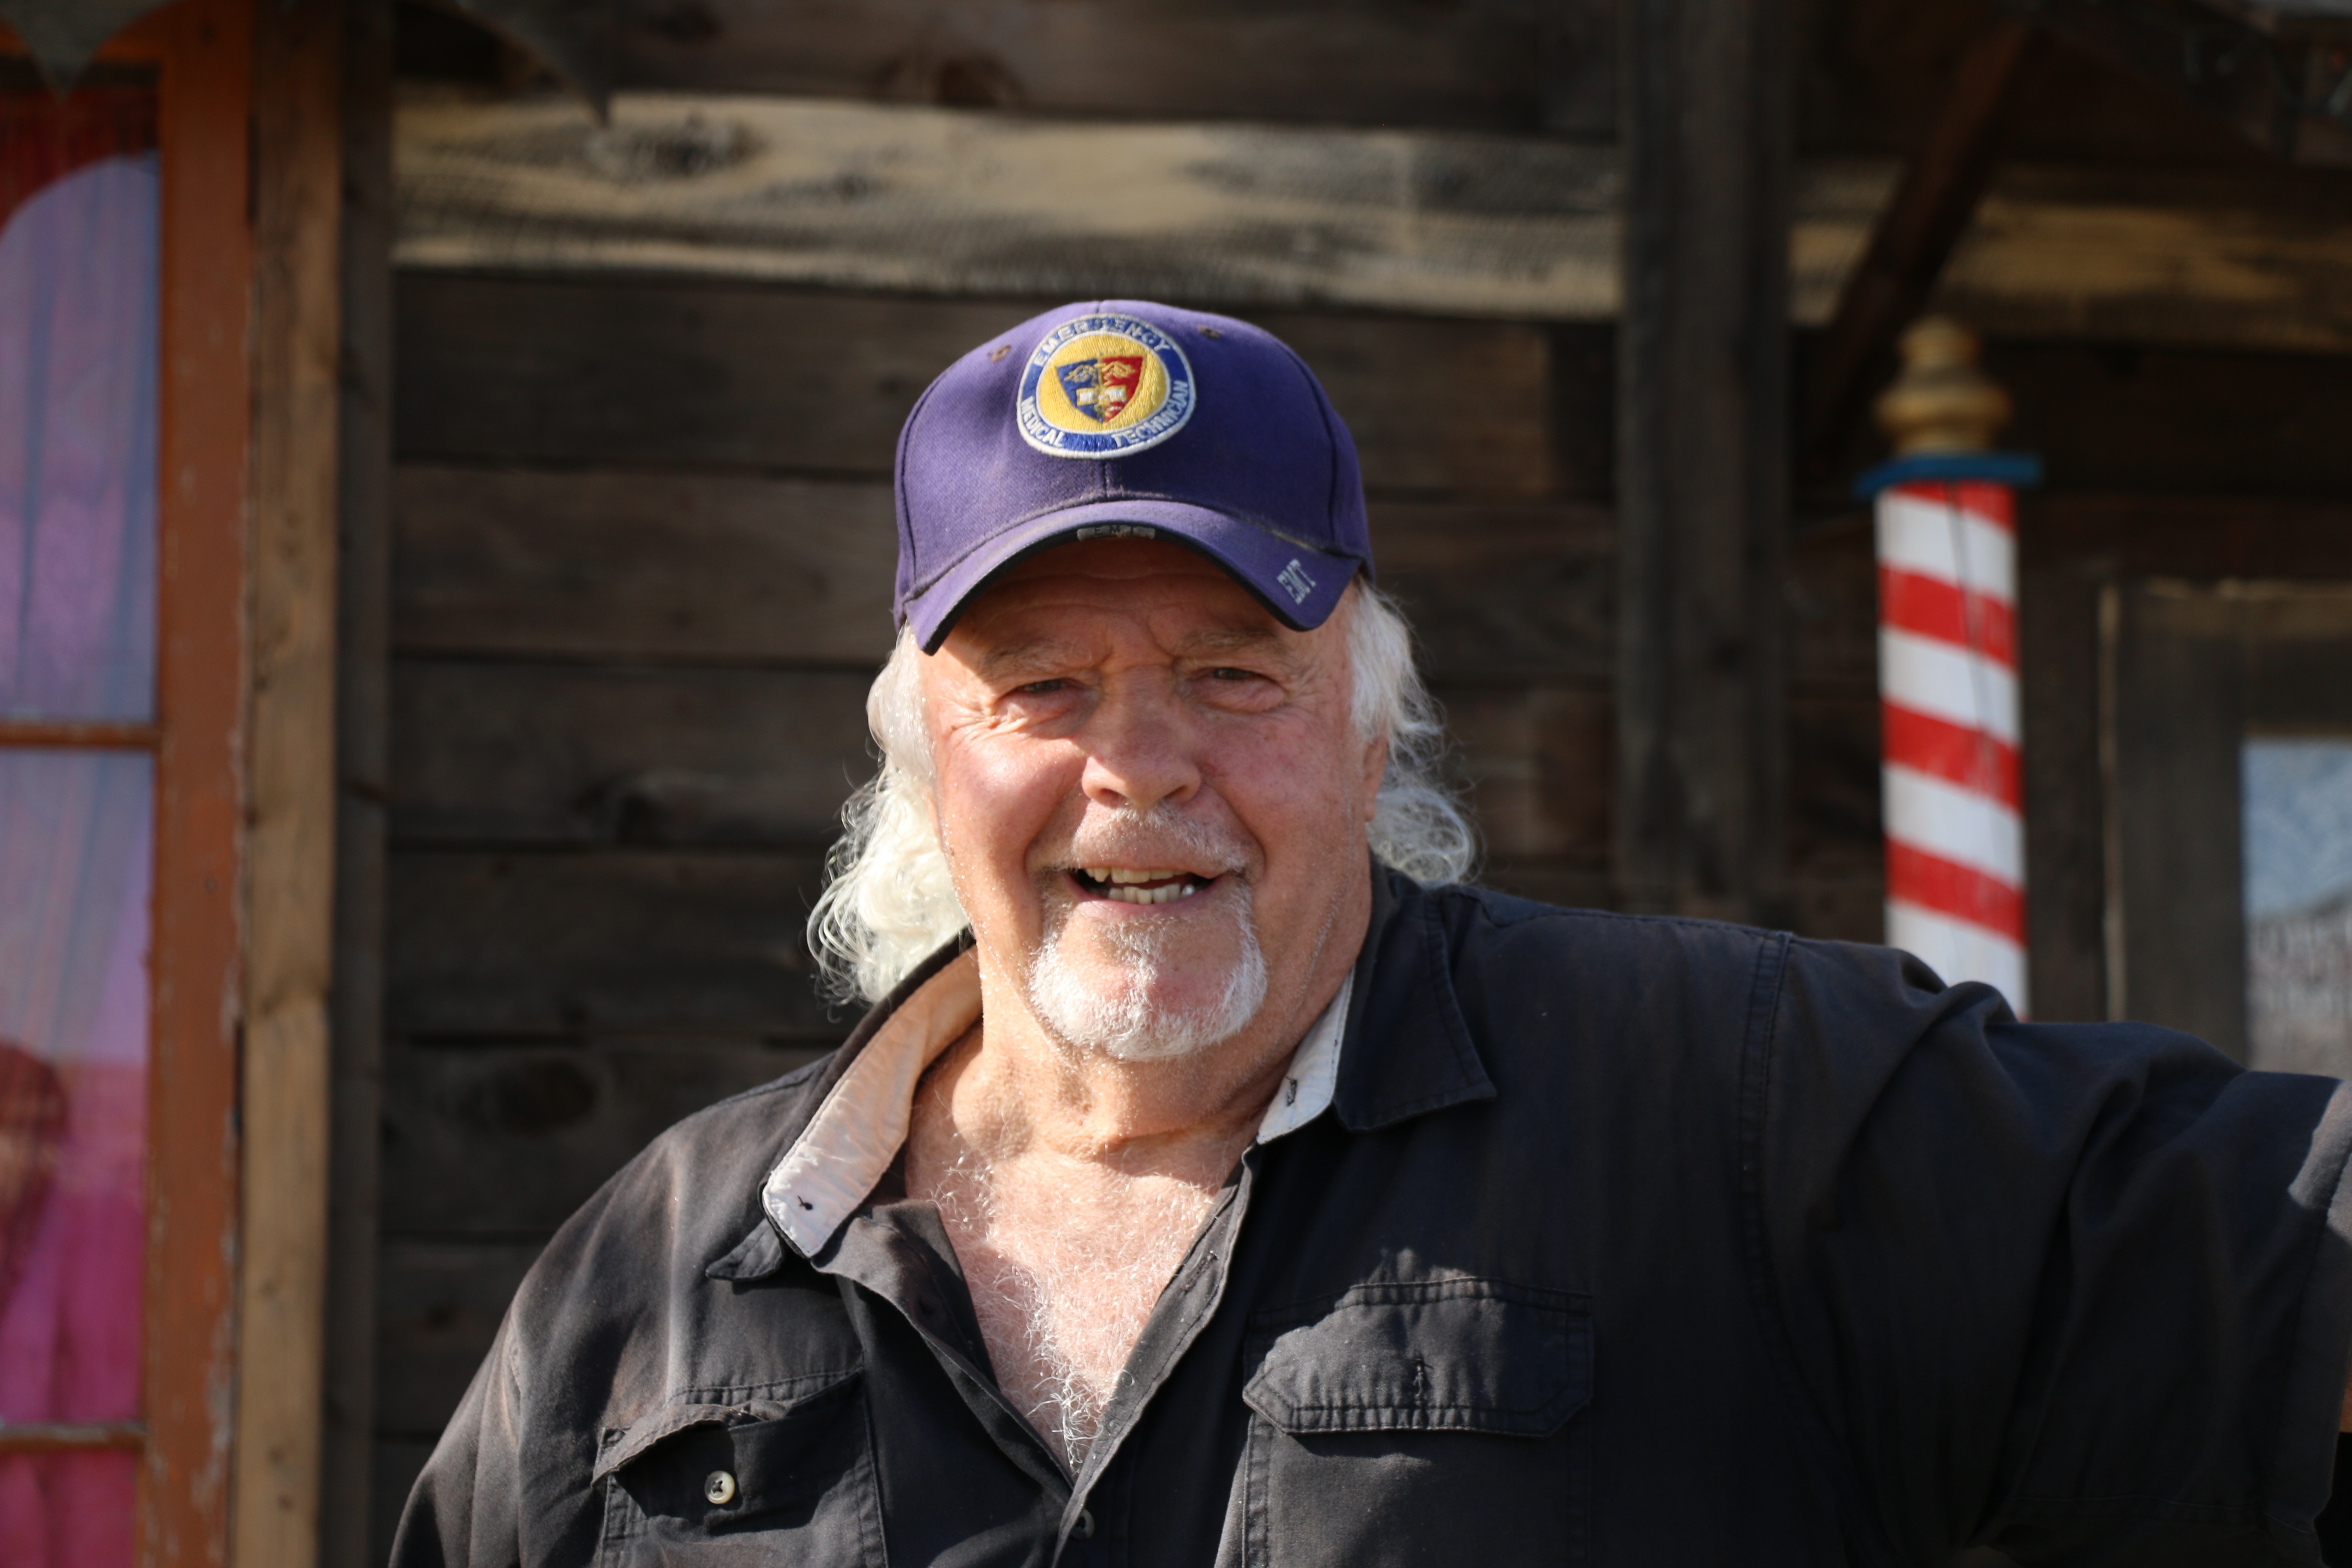
person, profession